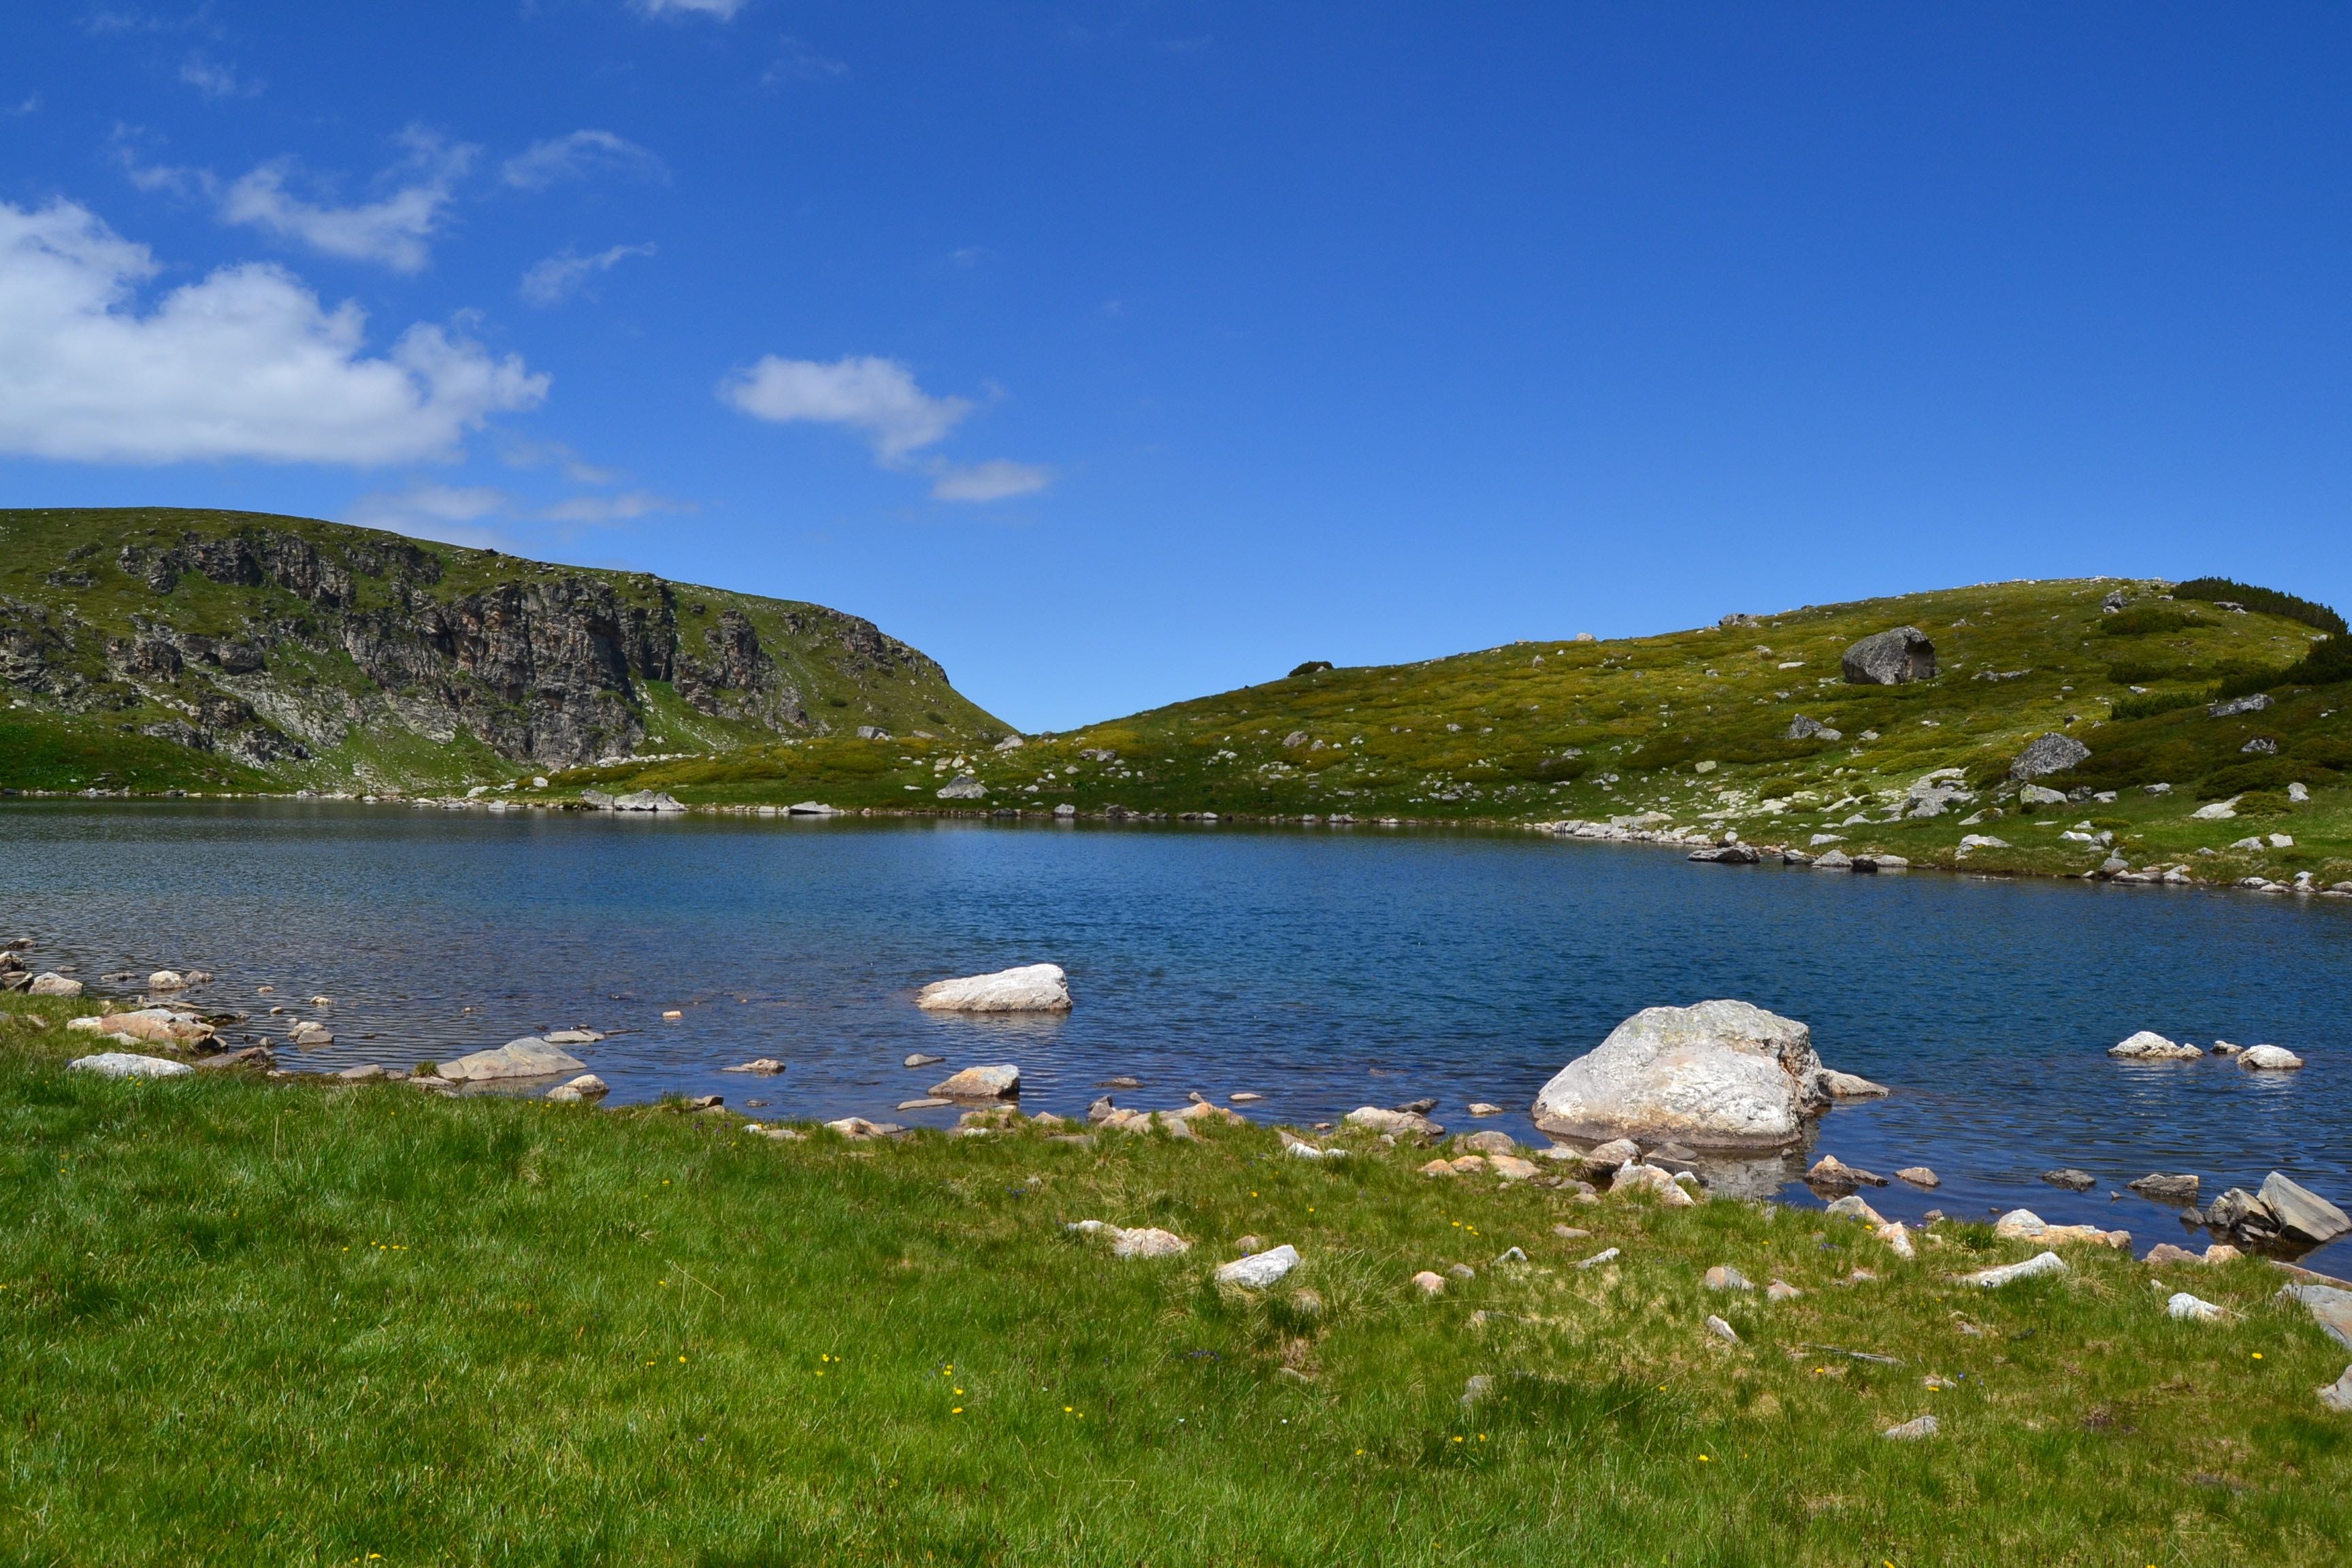
landscape, sea, coast, water, nature, outdoor, mountain, sky, meadow, shore, lake, mountain range, cove, green, lagoon, bay, fjord, reservoir, highland, body of water, sunny, fell, loch, tarn, geographical feature